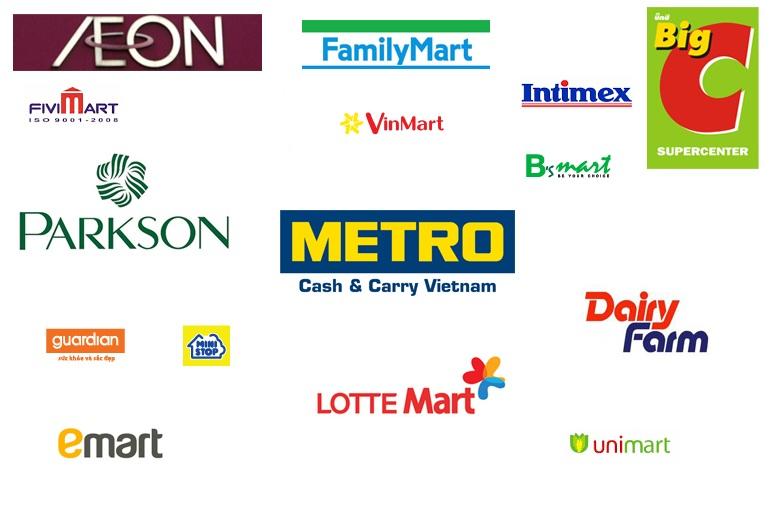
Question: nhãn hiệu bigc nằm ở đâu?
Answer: nằm ở góc trên bên trái